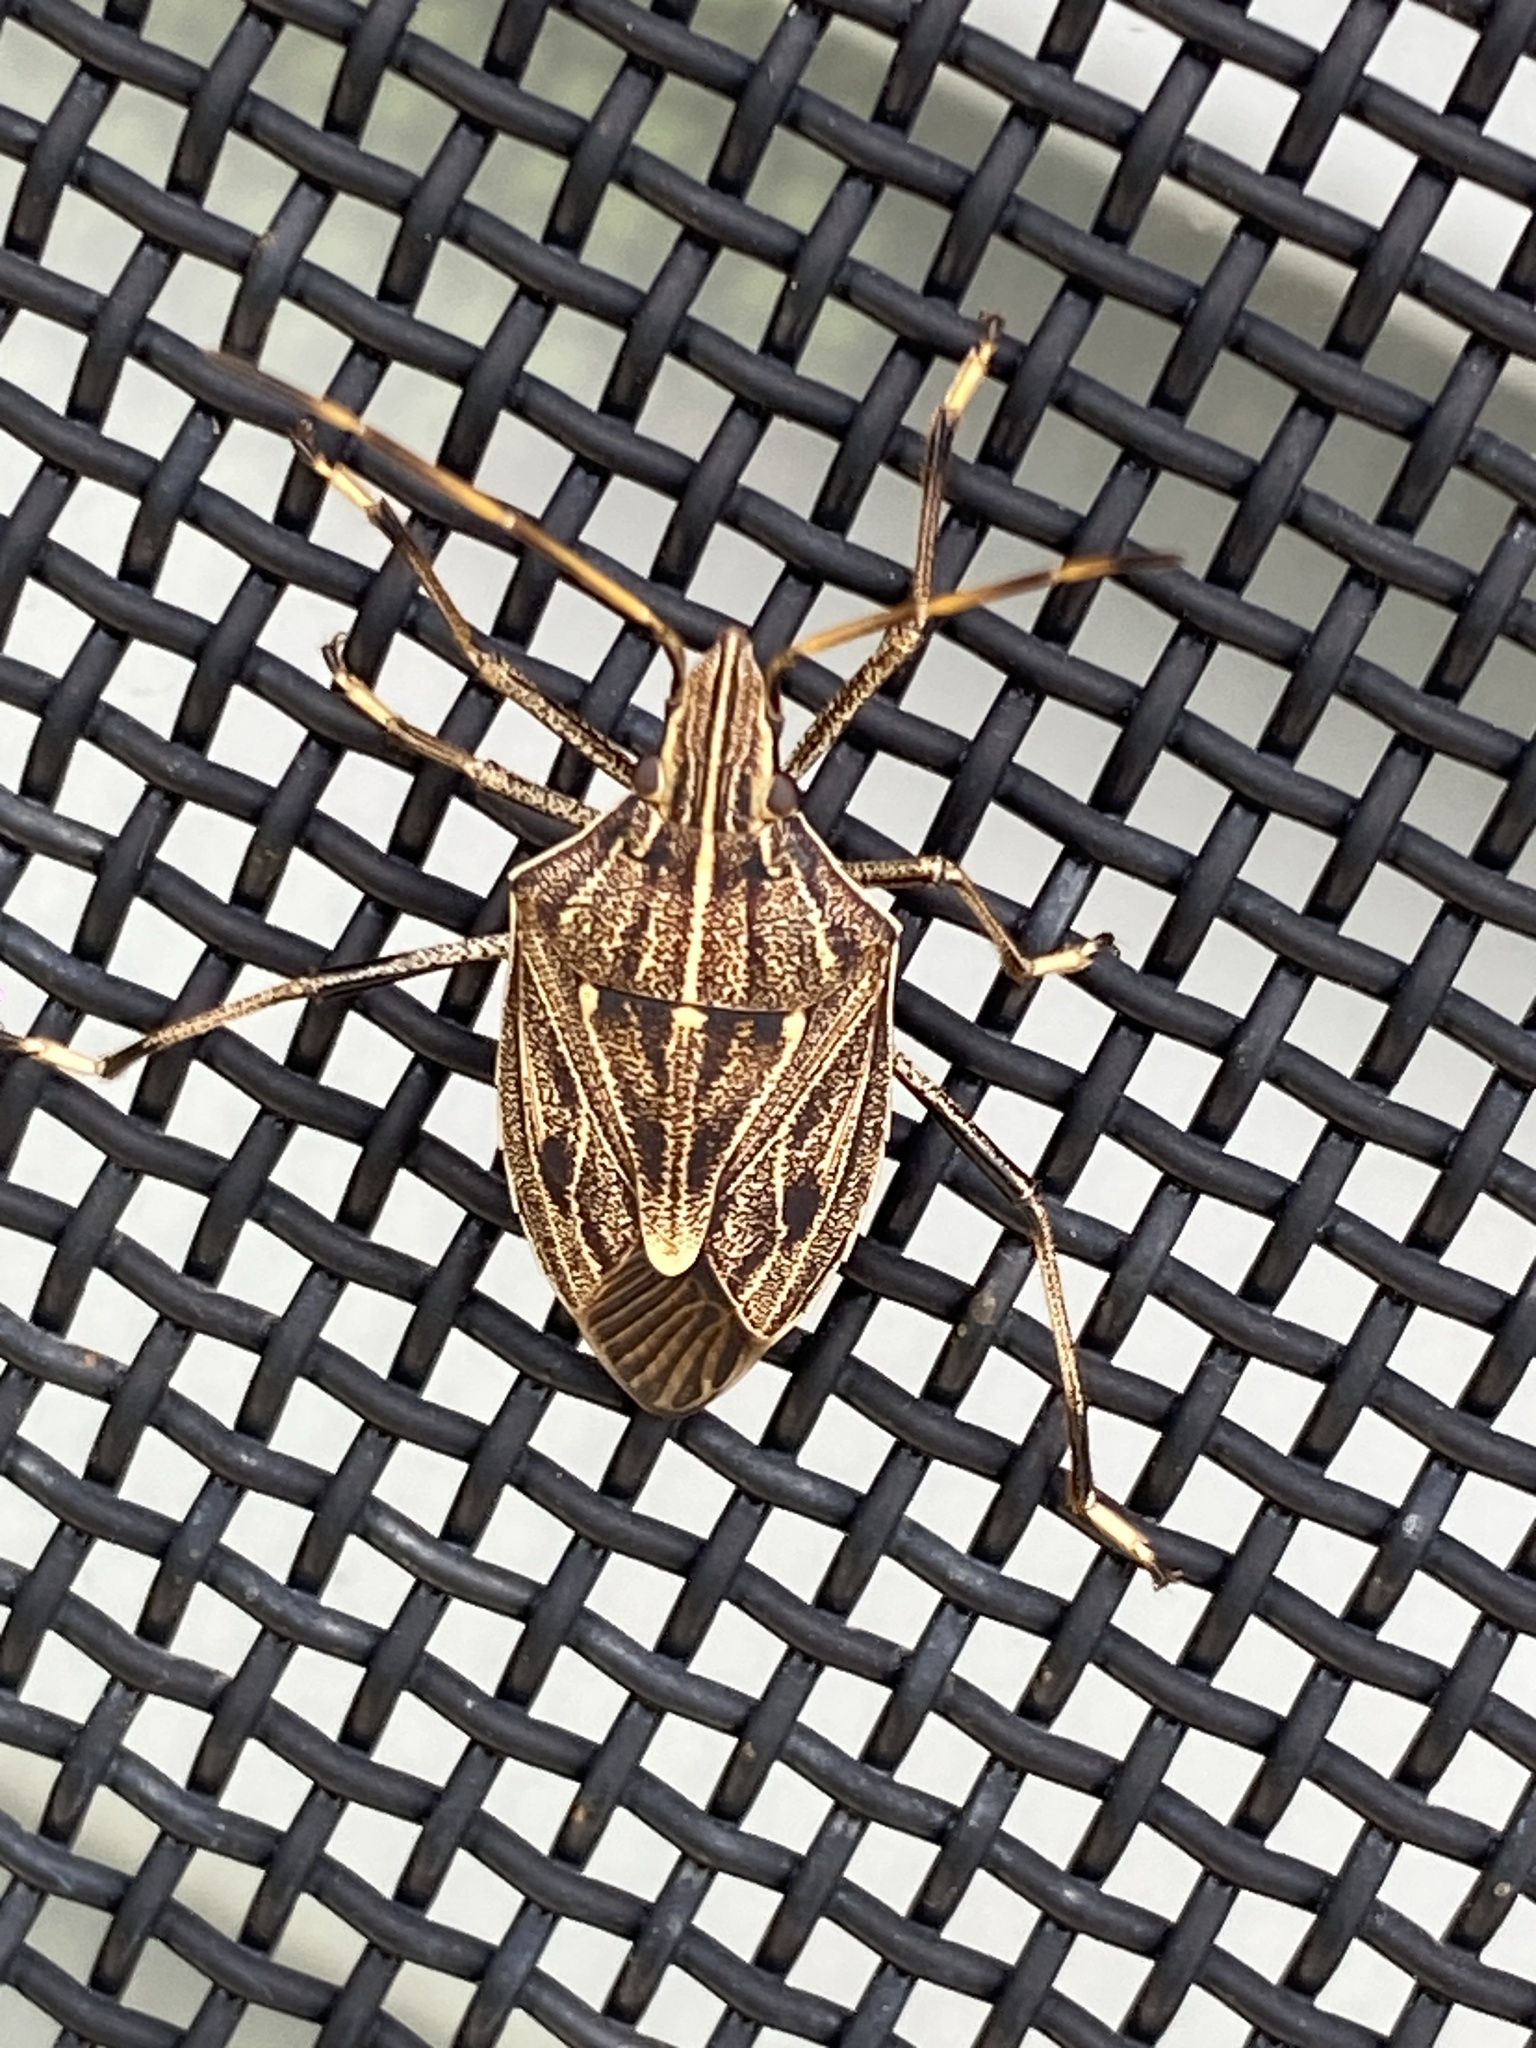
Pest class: stink_bug